Quarterback keeper

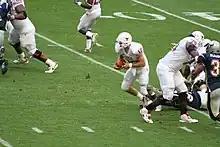
Colt McCoy runs a keeper

A quarterback keeper or keeper in American football is a designed play in which the quarterback does not pass or hand off the ball to another player and instead rushes forward with it in an effort to gain yardage. The play typically is run in instances where only a few yards are needed to gain a first down or touchdown, due to the threat of injury to the quarterback and most quarterbacks' ineffectiveness at running the ball when compared with a running back or fullback; however, this play is called more often with dual-threat quarterbacks. Variations include a bootleg, quarterback sneak, quarterback sweep or quarterback "power".